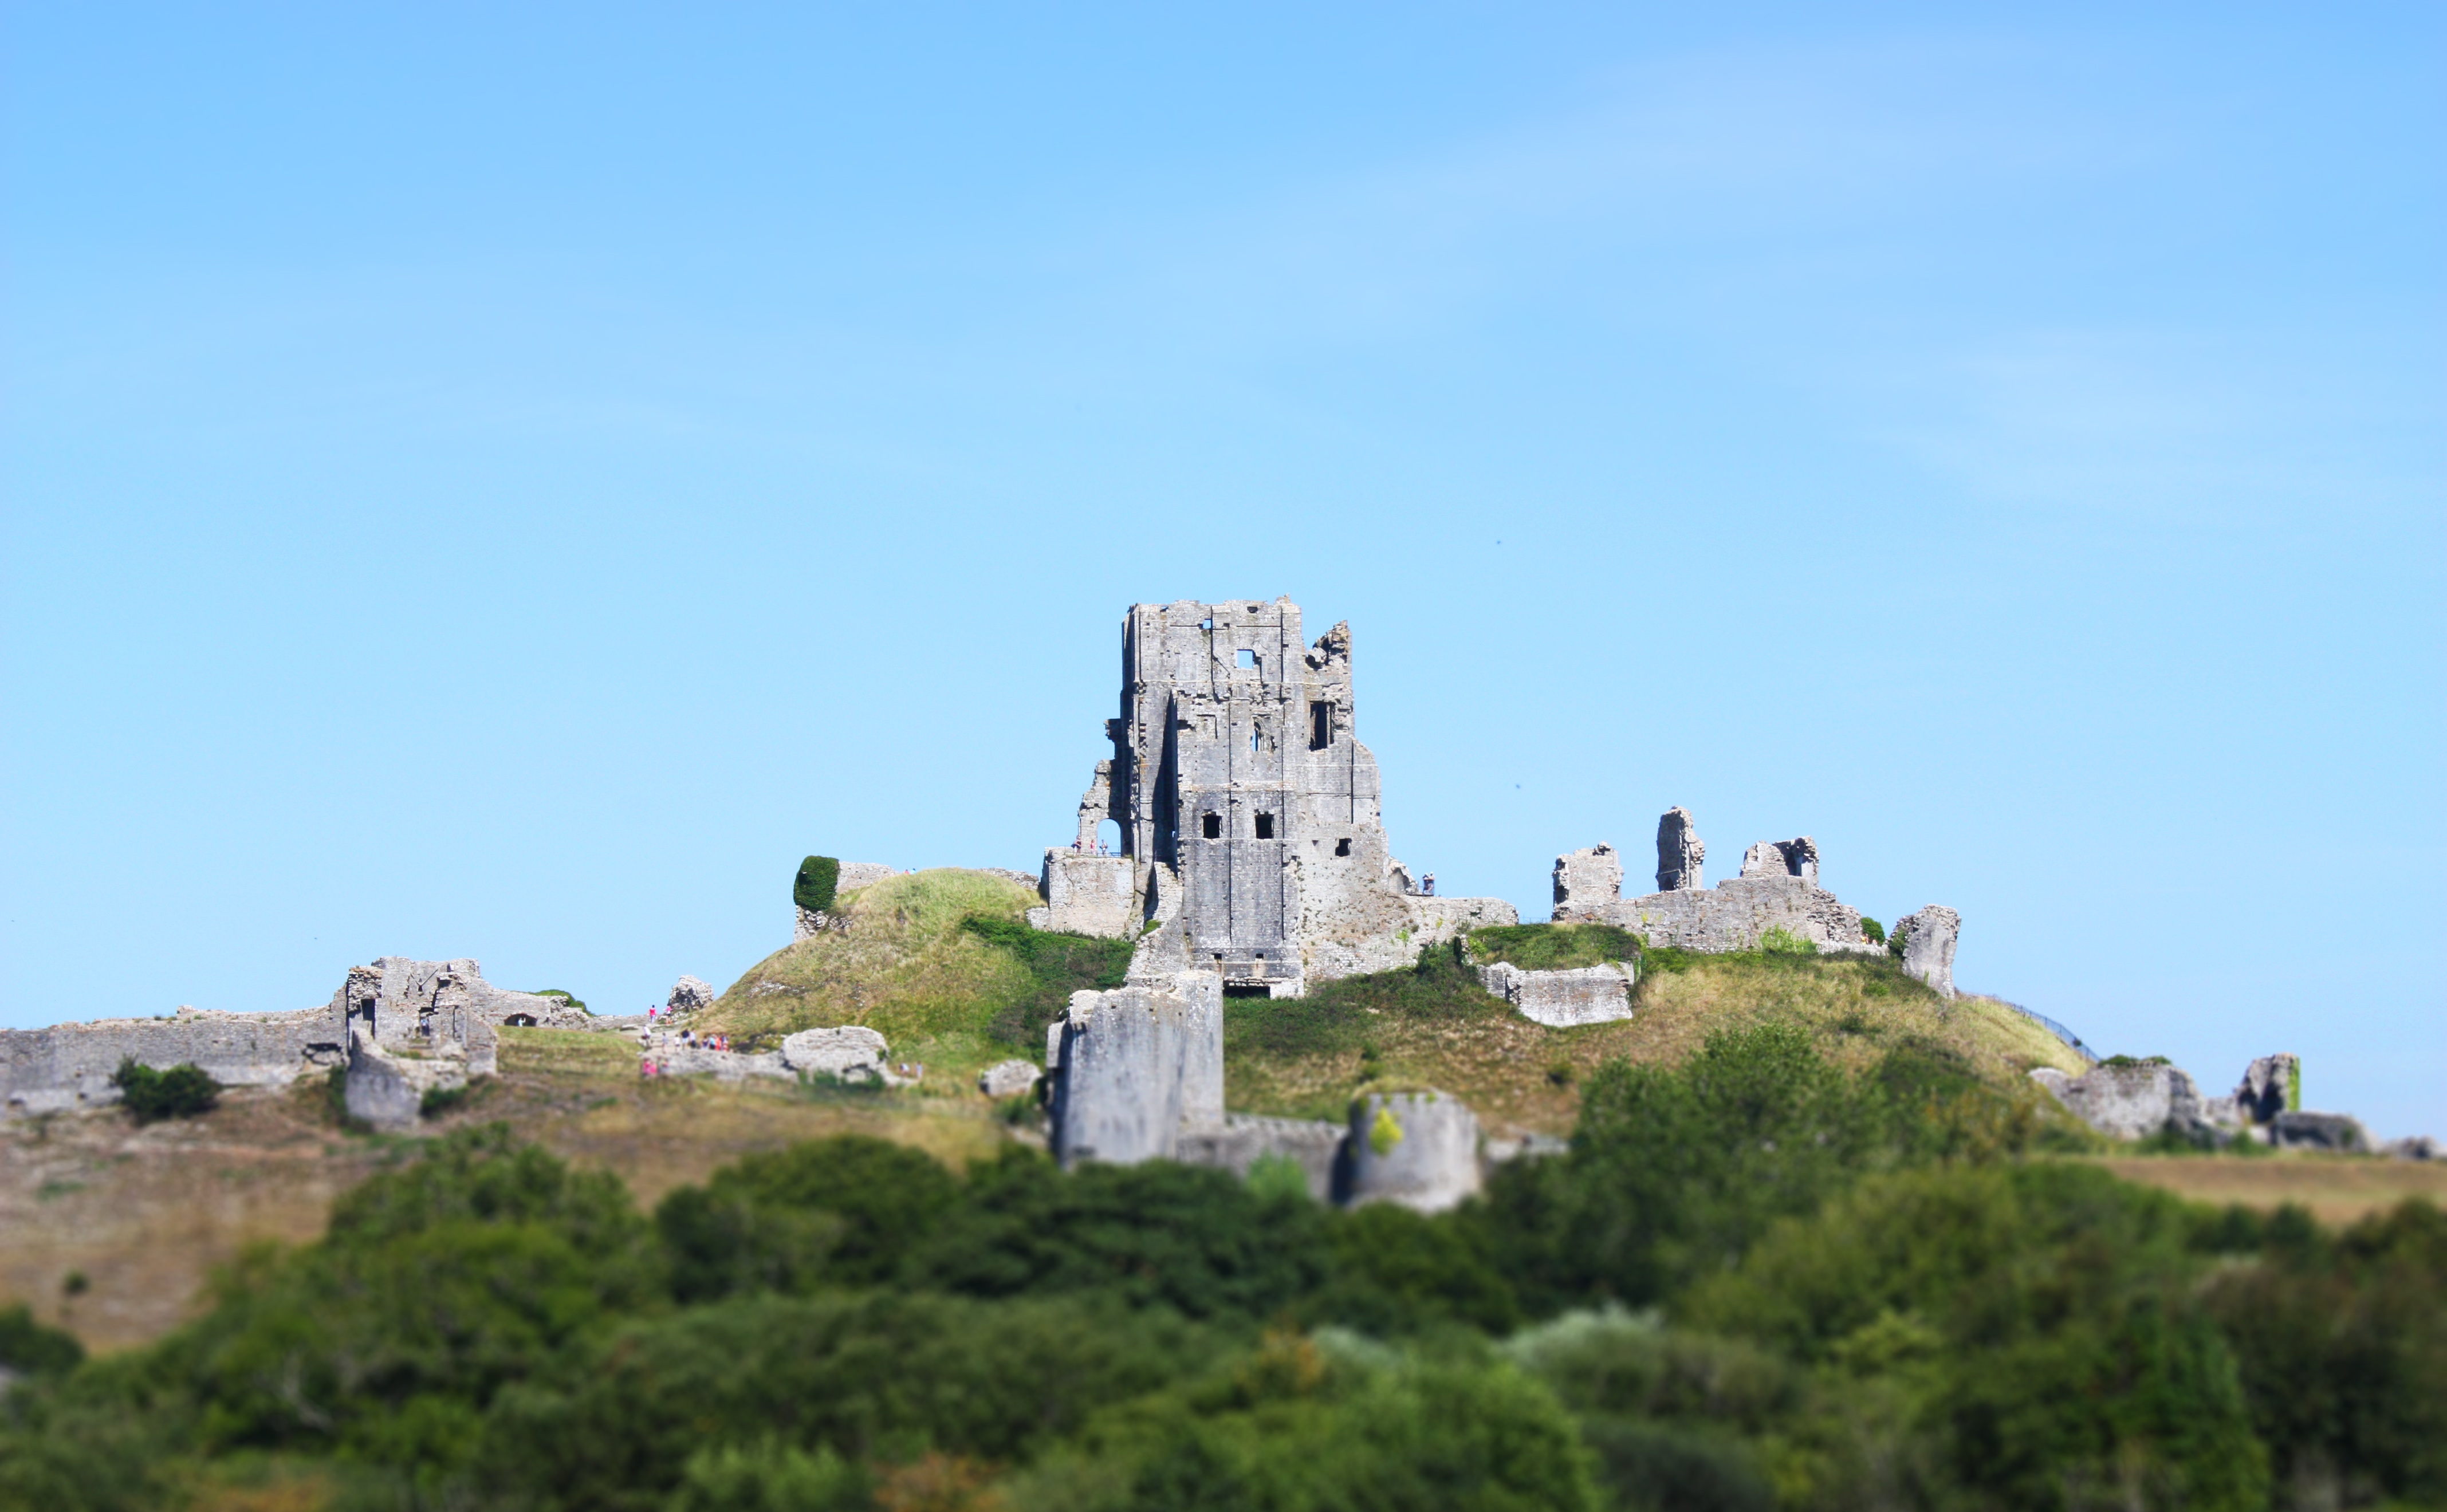
landscape, architecture, building, old, castle, ancient, landmark, historic, fortification, ruin, tourism, medieval, ruins, monastery, history, historical, historic site